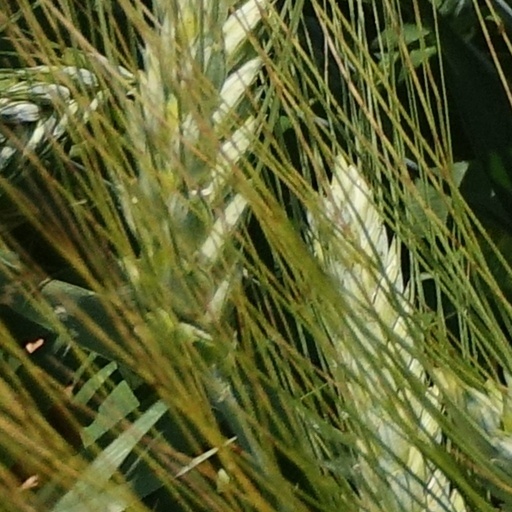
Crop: wheat